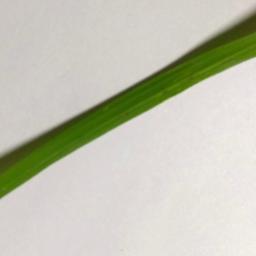
Label: Rice___Brown_Spot